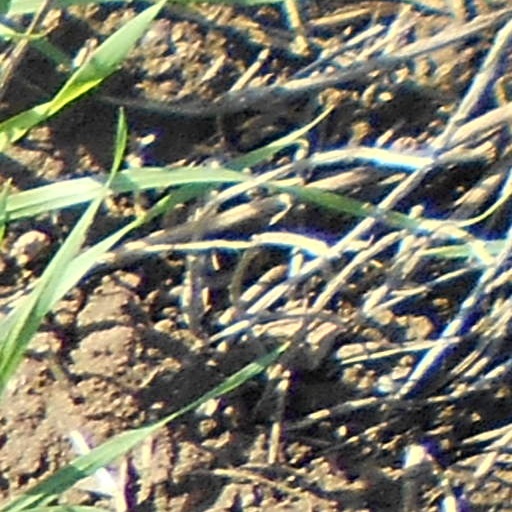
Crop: wheat